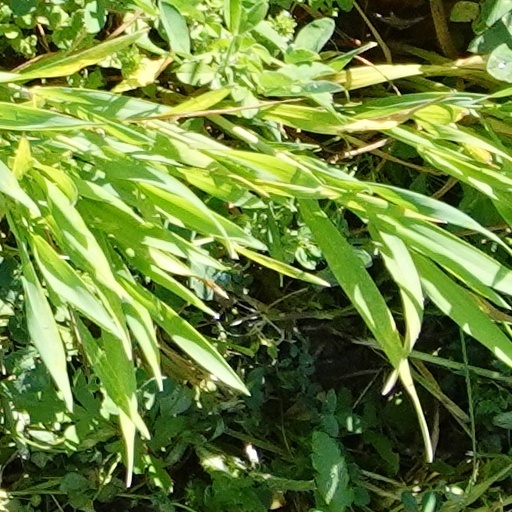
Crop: wheat